Chesham Museum

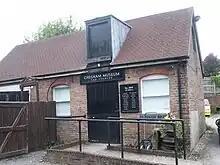
The Stables Chesham Museum's former home

In 2003 the Town Museum Project was wound up but some of the original project members joined with the publican of the Gamekeepers Lodge in Bellingdon Road who offered temporary facilities in a stable block behind the pub. The museum, located in 'The Stables', first opened to the public in 2004. Due to the limited available space, since opening in 2004, the museum adopted a rolling programme of themed temporary displays to maximise the access for visitors to as much of the collection as possible.